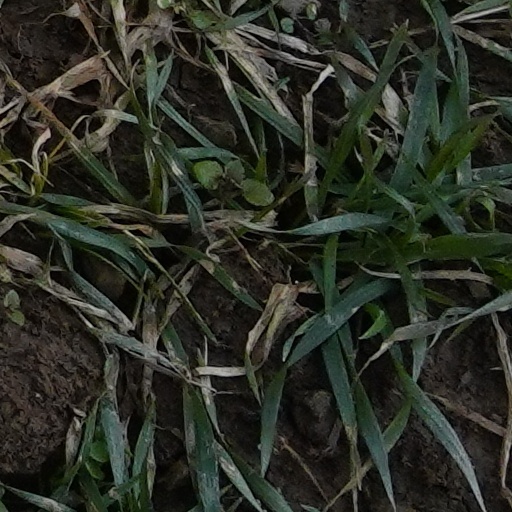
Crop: wheat